Blue Marsh Lake

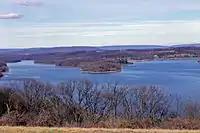
A view on the hill above the State Hill boat ramp

Blue Marsh Lake is an artificial lake located northwest of the city of Reading, Pennsylvania, USA and managed by the U.S. Army Corps of Engineers Philadelphia District. It is in western Berks County, fed into by the Tulpehocken Creek. The main span of the lake is along the border between Bern and Lower Heidelberg Townships. However, the northwesternmost portions lie in the more sparsely populated North Heidelberg and Penn Townships. In the middle of the lake is a large, uninhabited island (claimed by Bern Township). The lake is a popular recreation area in the summer, where people can fish, swim, and boat. It has of trails and of water. It is at an elevation of . It was built and is operated by the U.S. Army Corps of Engineers, Philadelphia District.